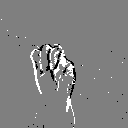
ASL letter: m